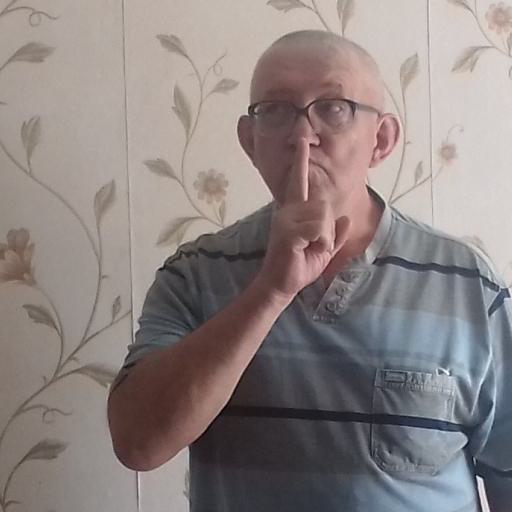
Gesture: mute